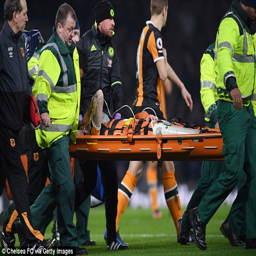
person was carried off on a stretcher after receiving treatment and oxygen on the pitch